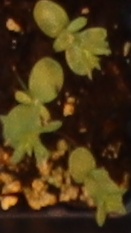
Label: Flax